Andelsbuch

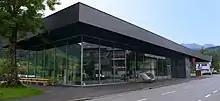
The "Werkraum Haus" of the Werkraum Bregenzerwald: a place for exchange, education and networking in the field of architecture and crafts

The Werkraum Bregenzerwald is an association of craftsmen in the Bregenz Forest founded in 1999. It aims at networking and supporting craft, design and technology businesses in the area. The publicly accessible place is used to present the craftsmanship, to promote building culture in cooperation with architects and to increase design competence and quality of craftsmanship with the preferred involvement of young people.